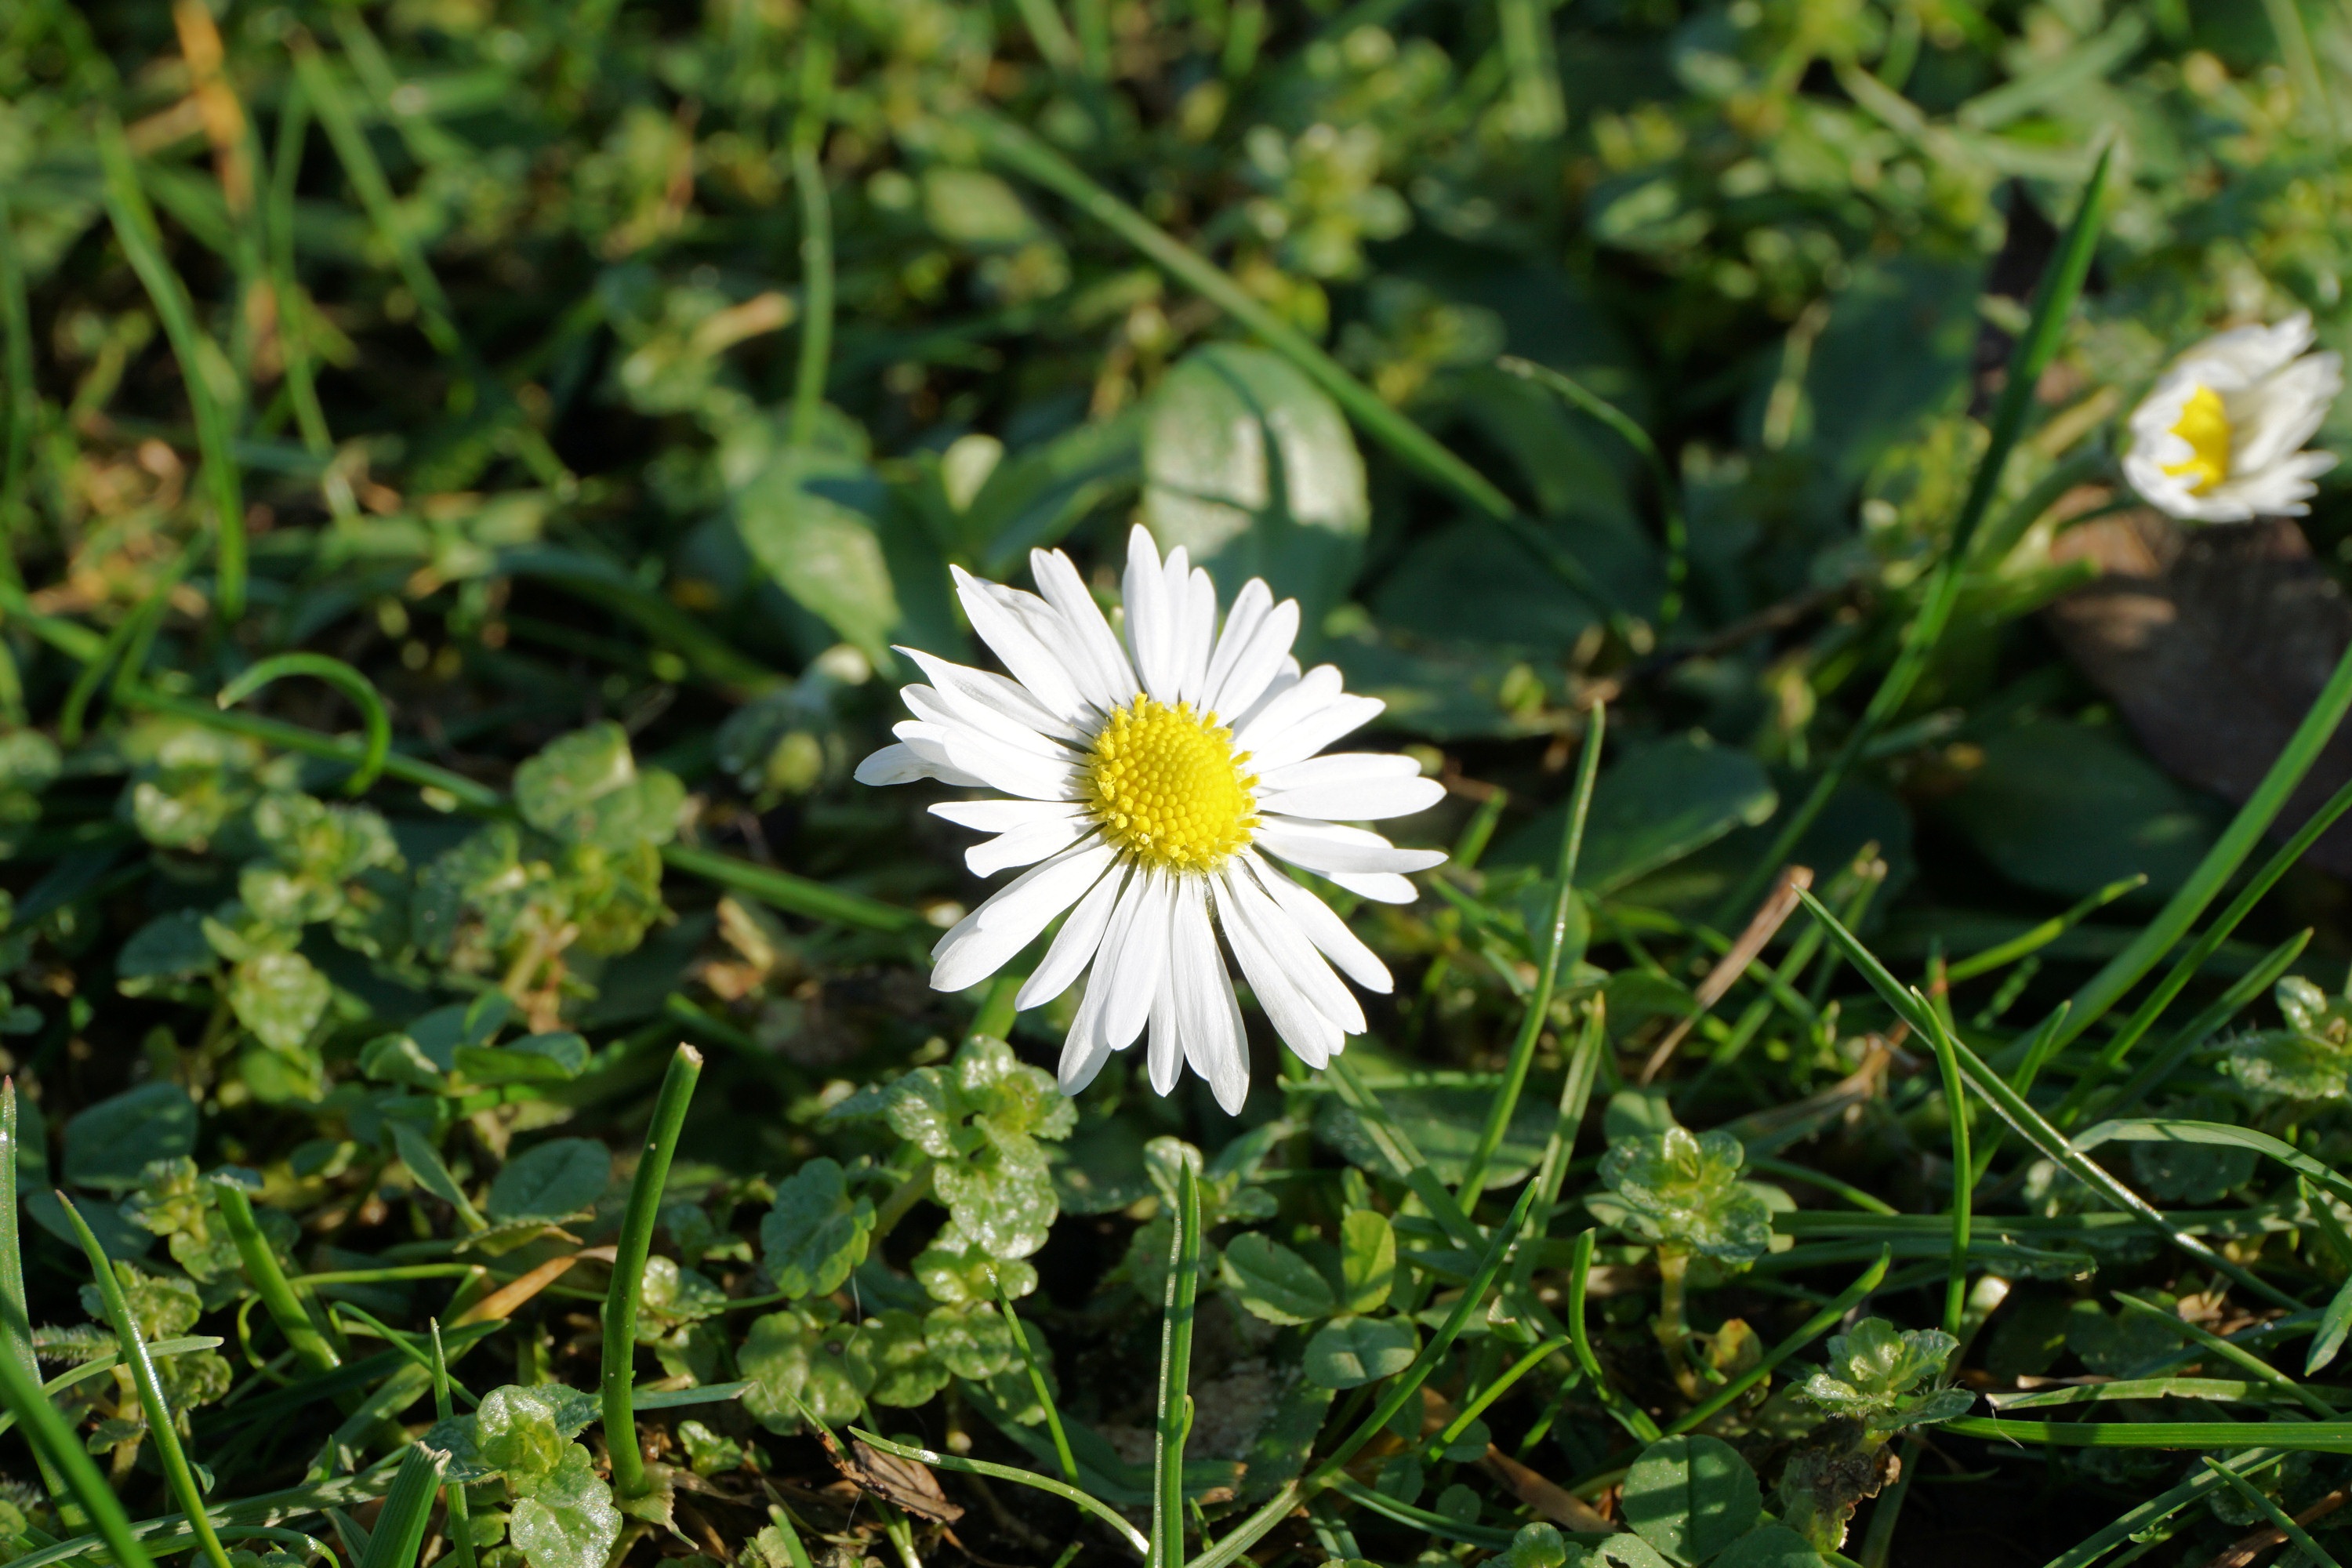
nature, grass, blossom, plant, white, meadow, flower, bloom, daisy, spring, botany, flora, wildflower, flowering plant, daisy family, oxeye daisy, annual plant, land plant, chamaemelum nobile